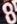
Number: 8